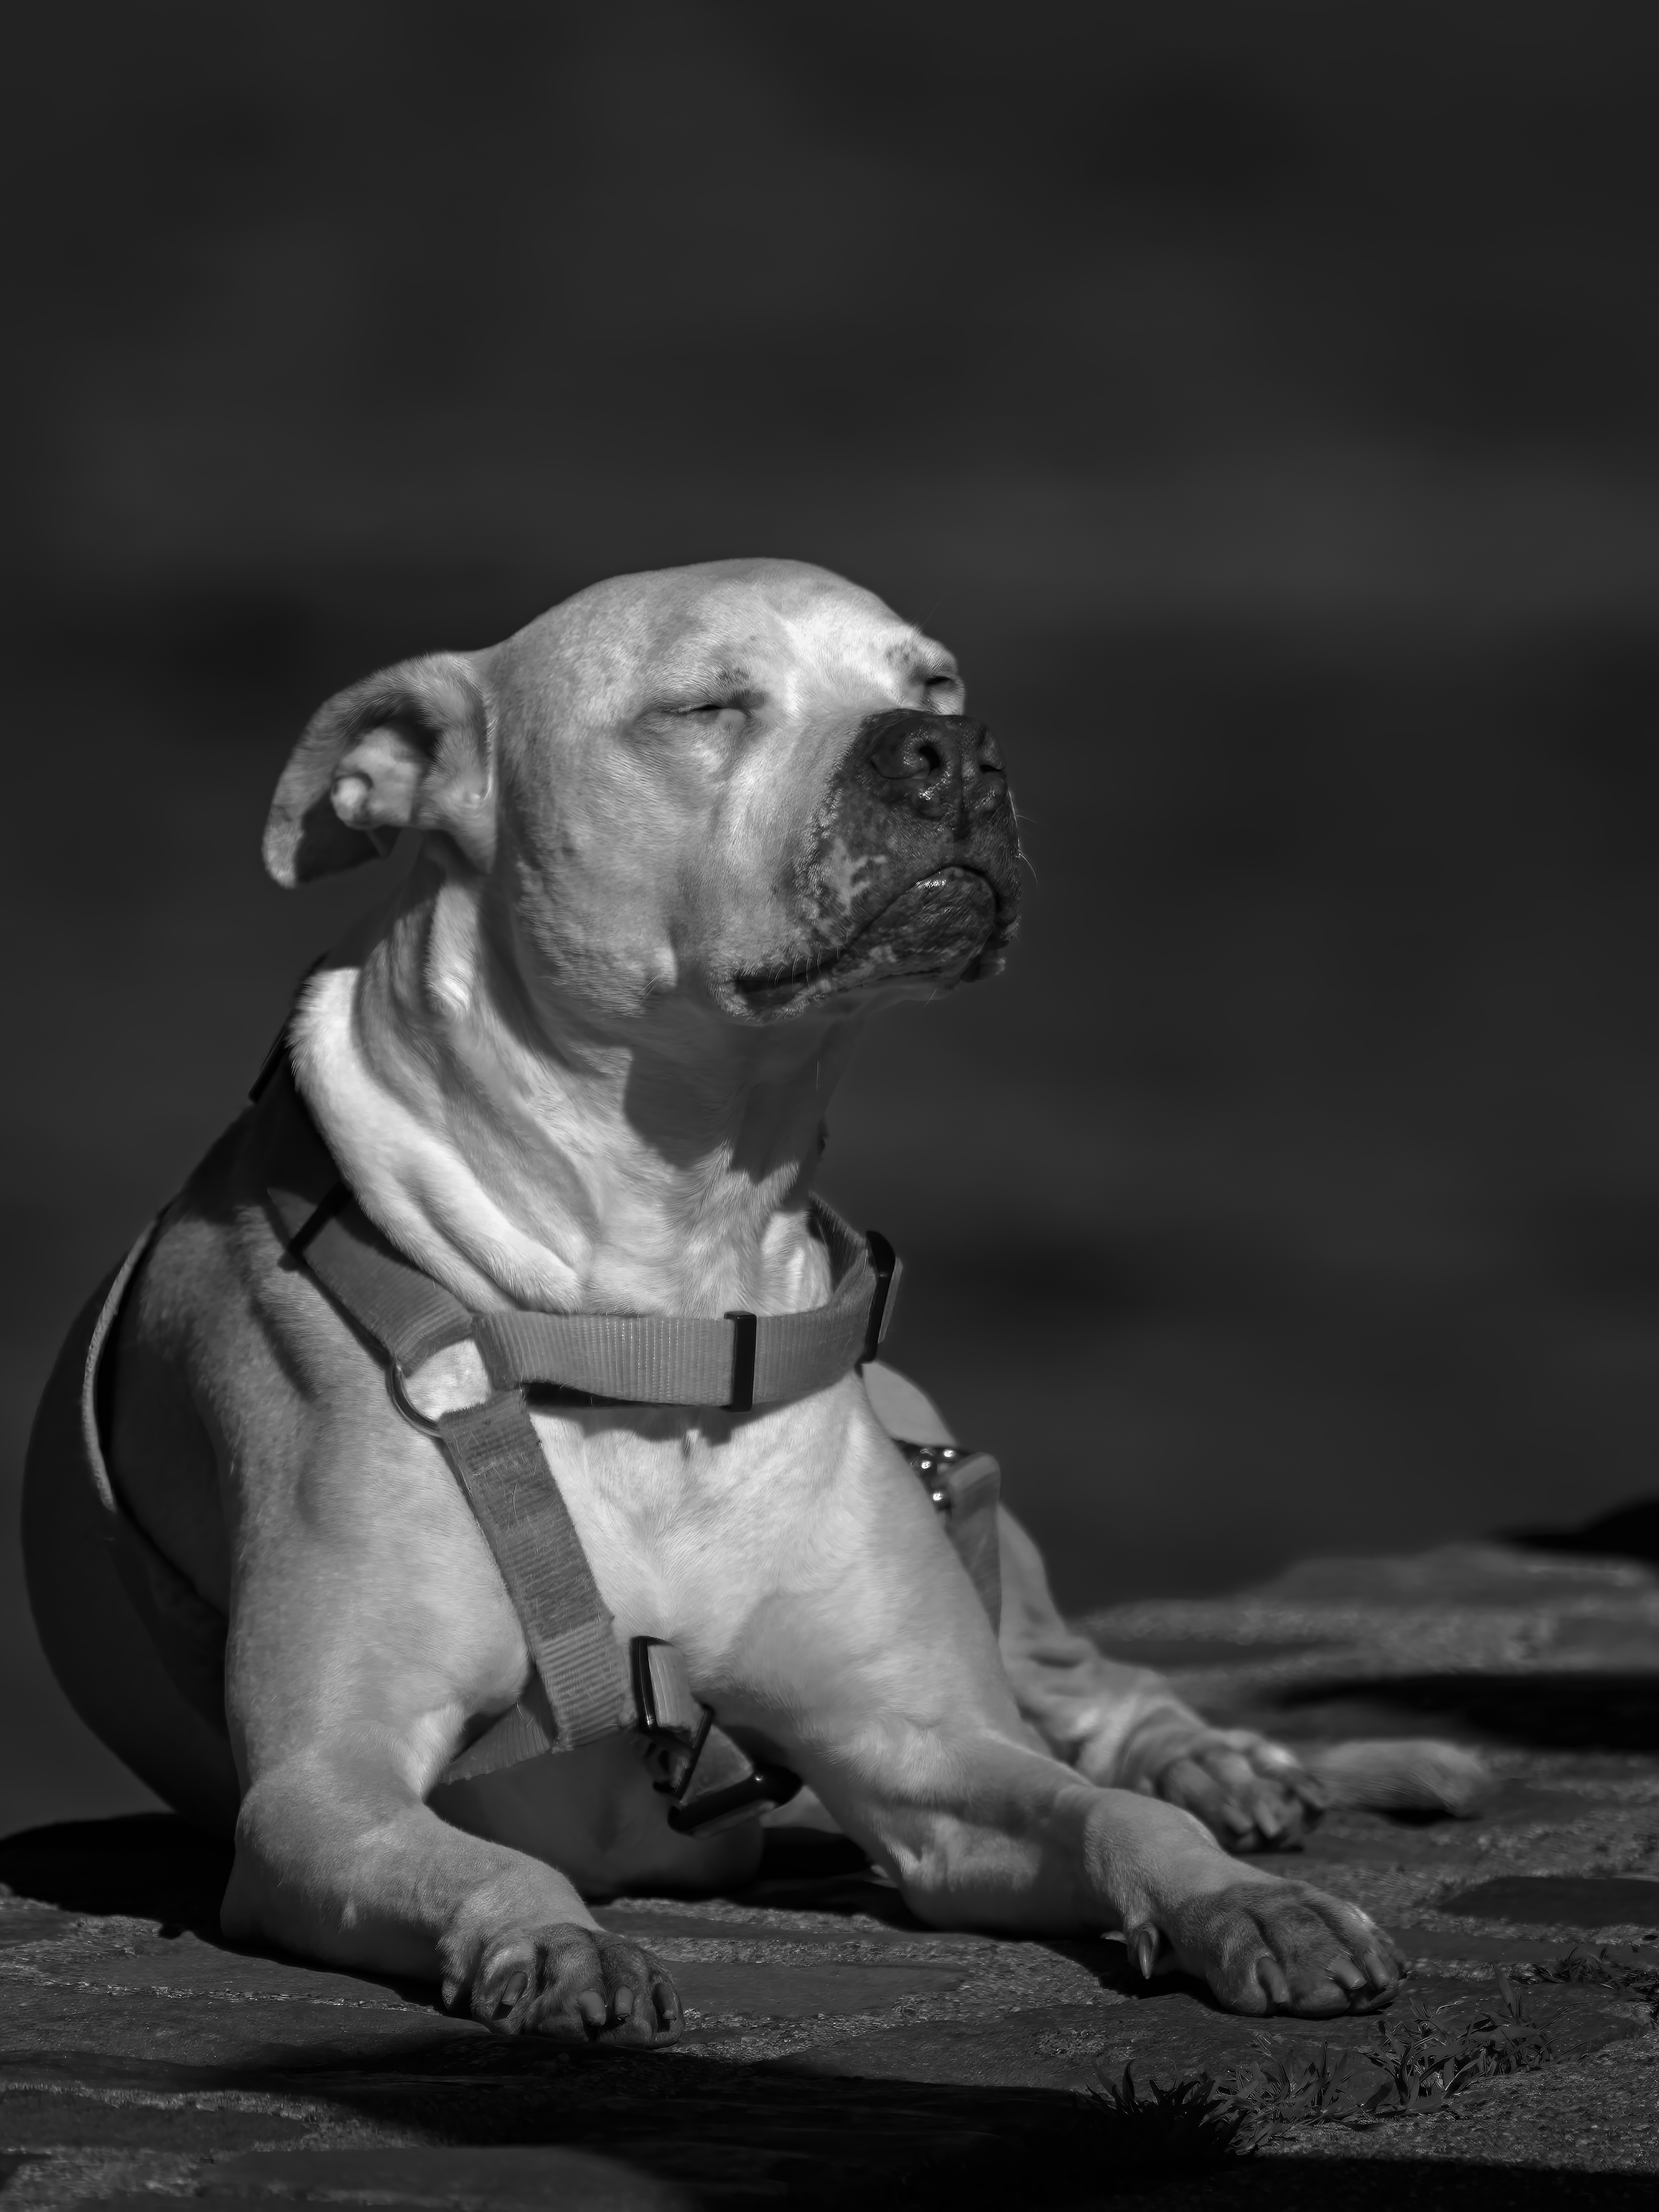
dog, sunbathing, sleeping, sunset, fauna, dog breed, canidae, snout, carnivore, olde english bulldogge, black and white, non sporting group, sporting group, photography, rare breed dog, american bulldog, wrinkle, american staffordshire terrier, bulldog, fawn